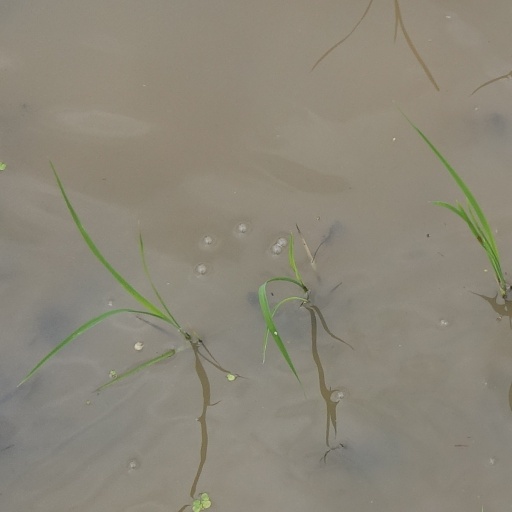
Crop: rice